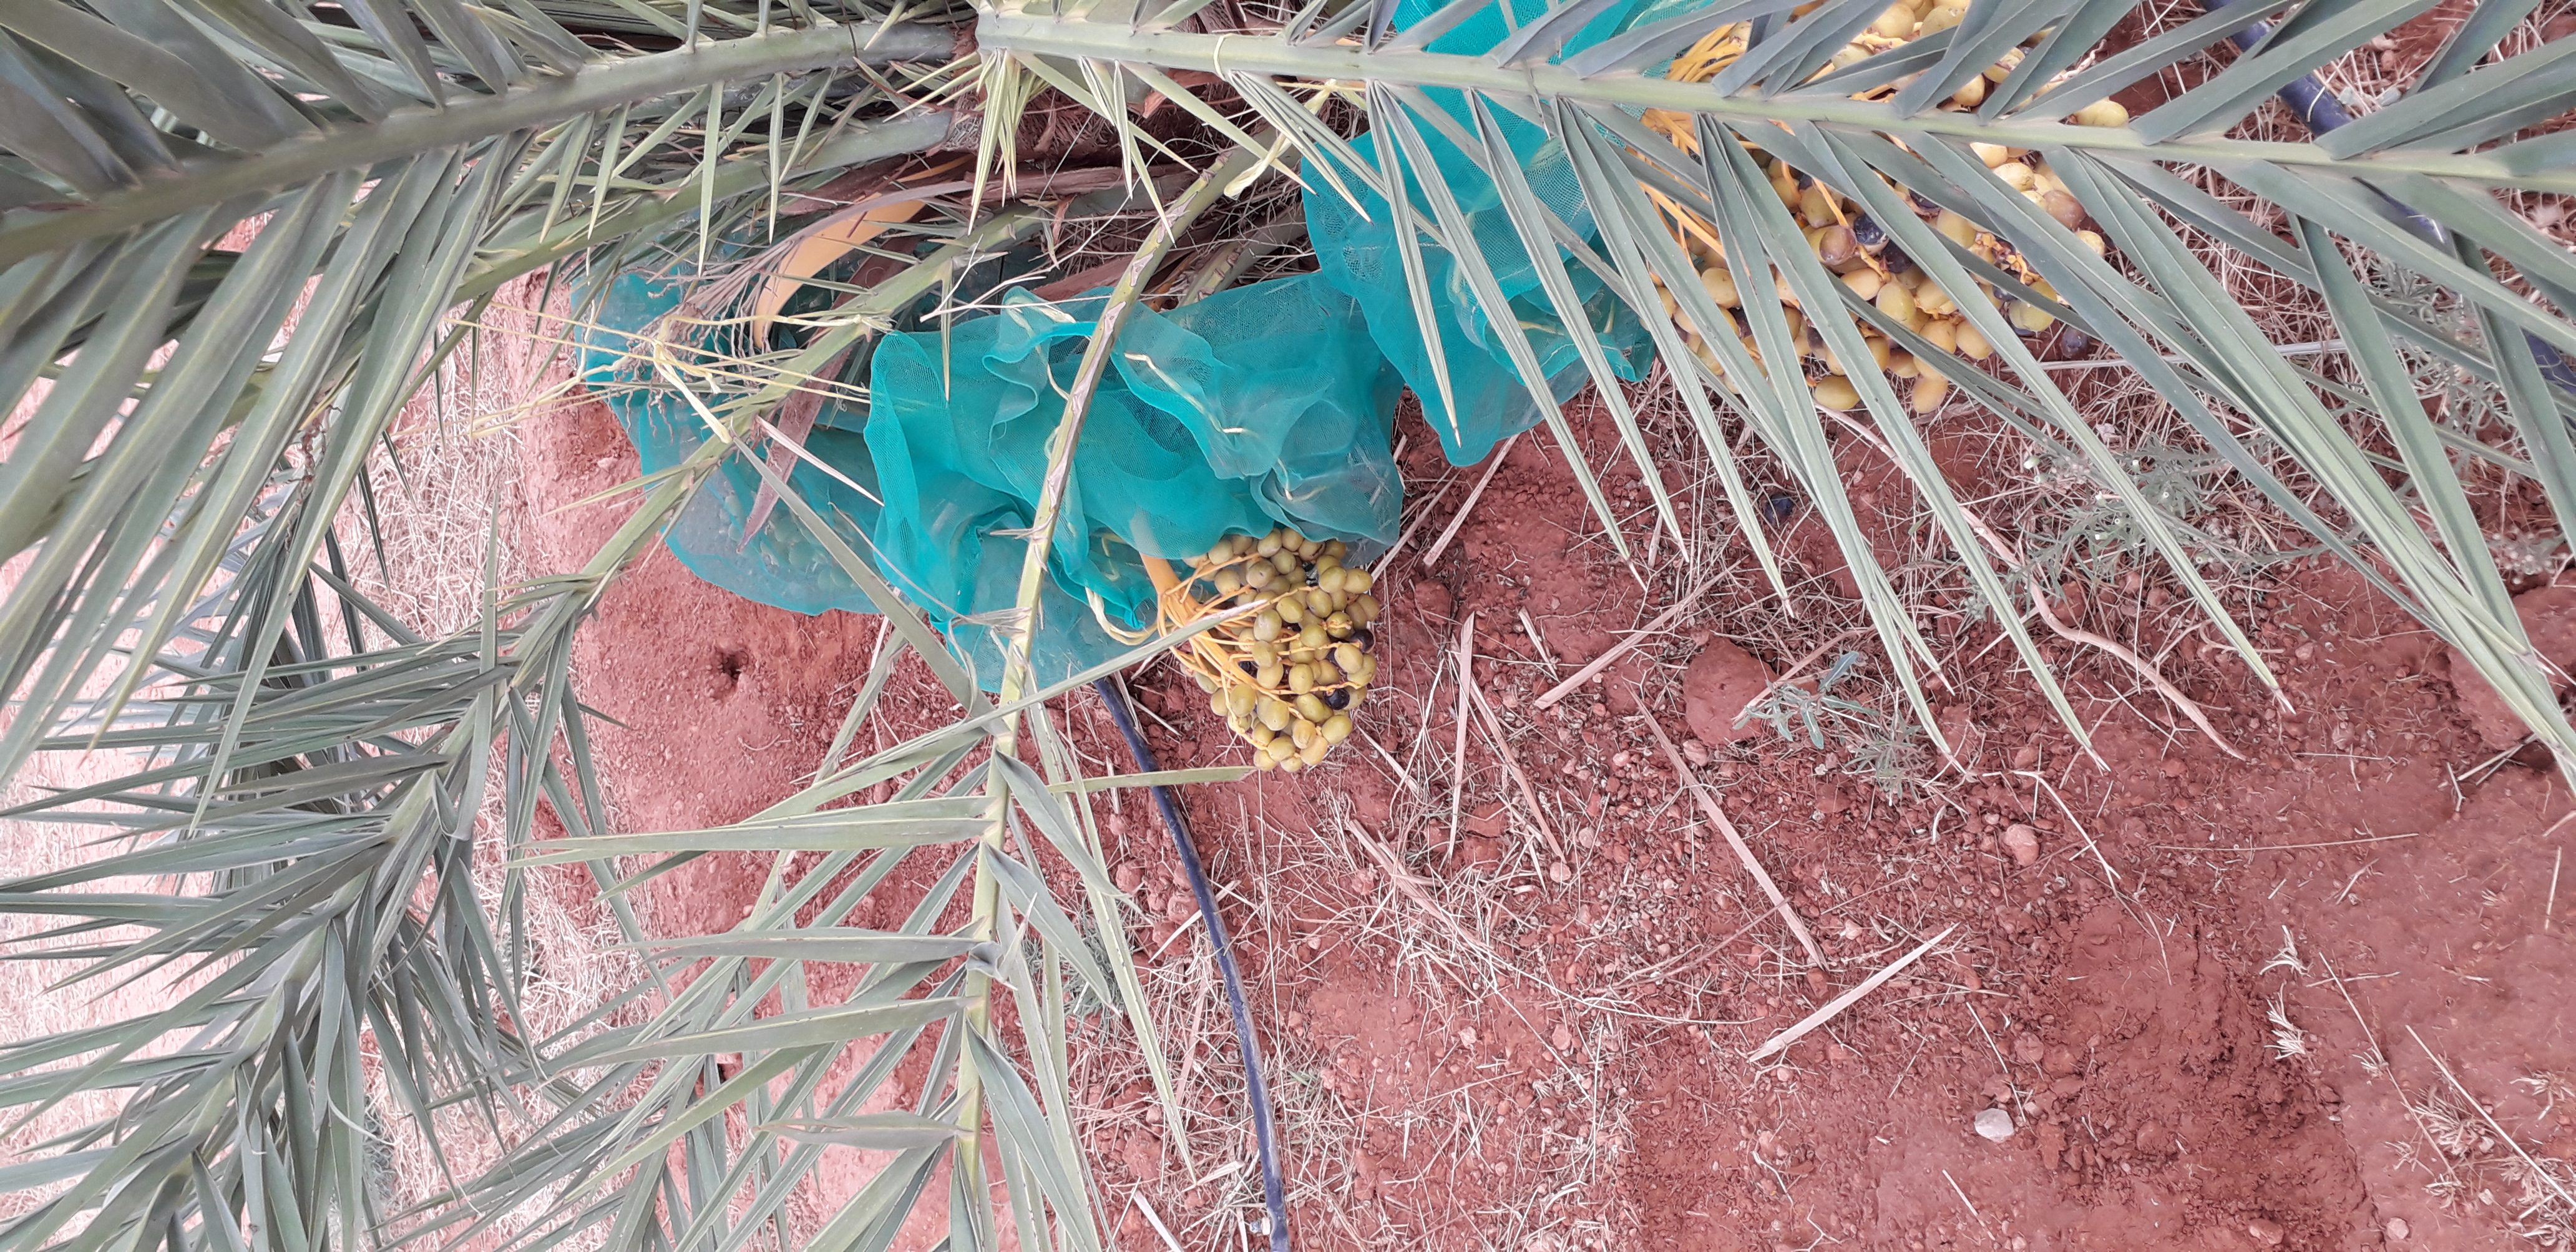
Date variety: kholt